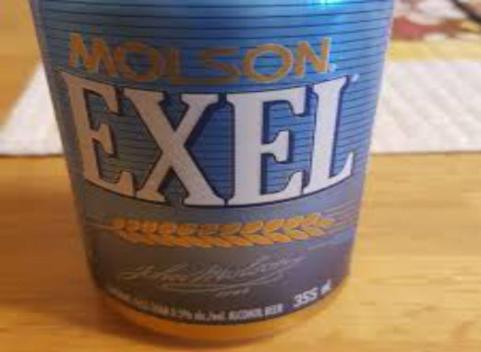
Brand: molson exel
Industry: Food